Kafer Dawn

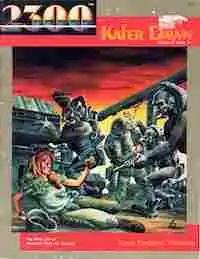
Cover by Steve Venters

Kafer Dawn, subtitled "The Frontline of Mankind's Fight for Survival", is a supplement published by Game Designers' Workshop (GDW) in 1987 for the hard science fiction role-playing game "2300 AD".